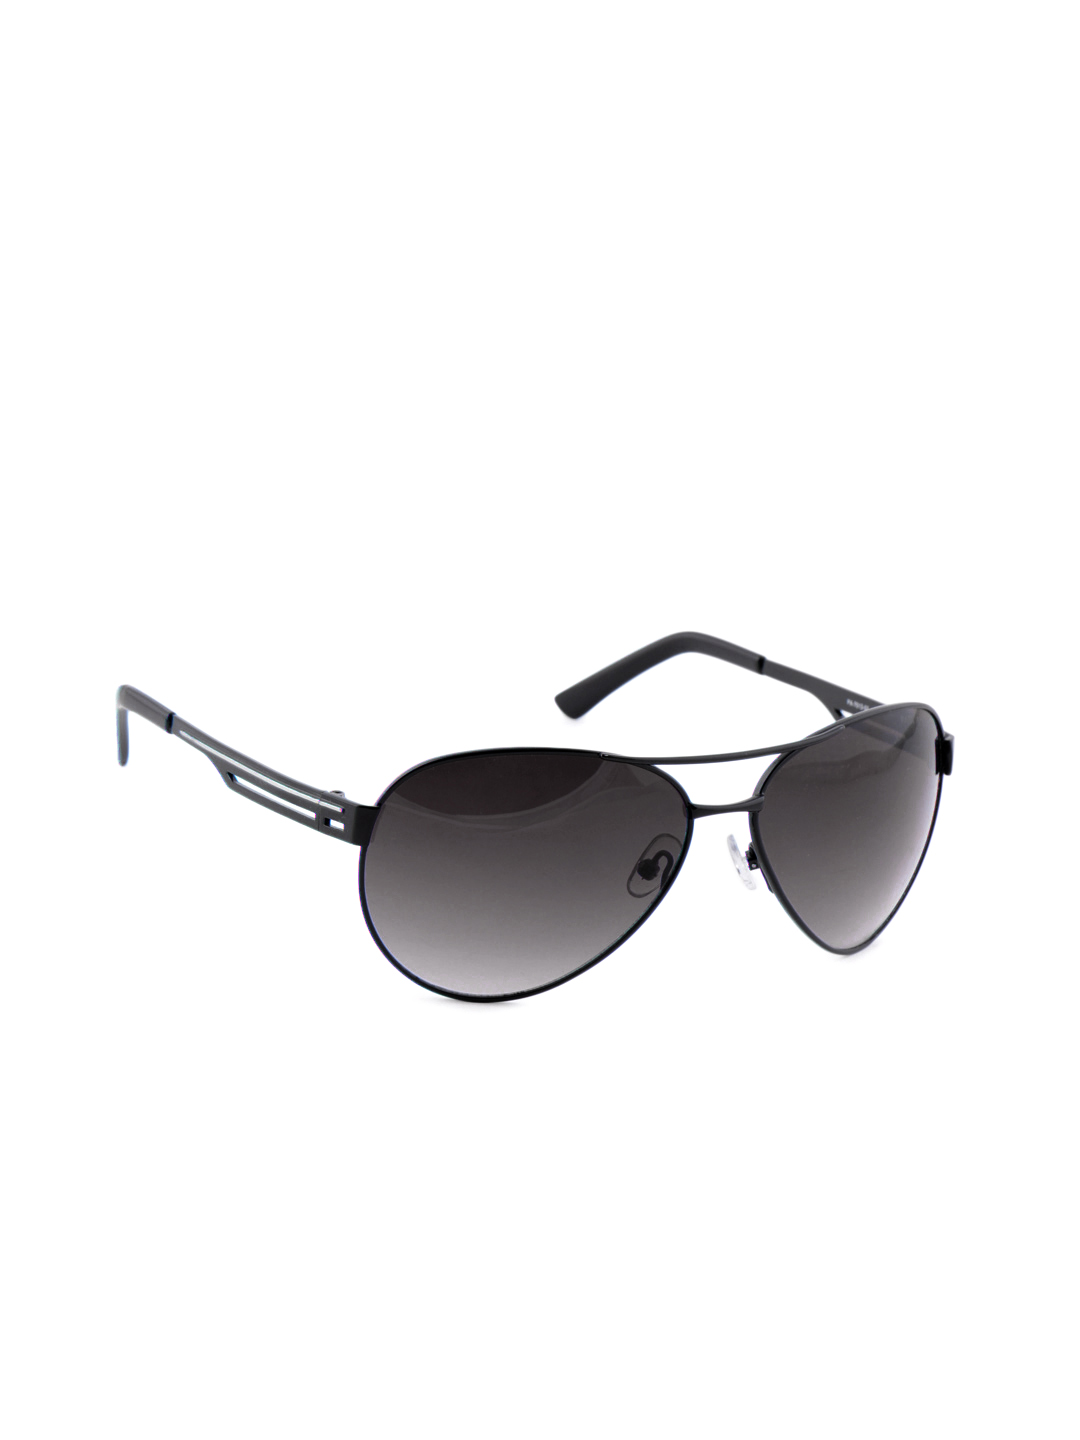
Park Avenue Men Black Sunglasses
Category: Accessories / Eyewear / Sunglasses
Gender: Men
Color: Black
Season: Winter 2016
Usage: Casual